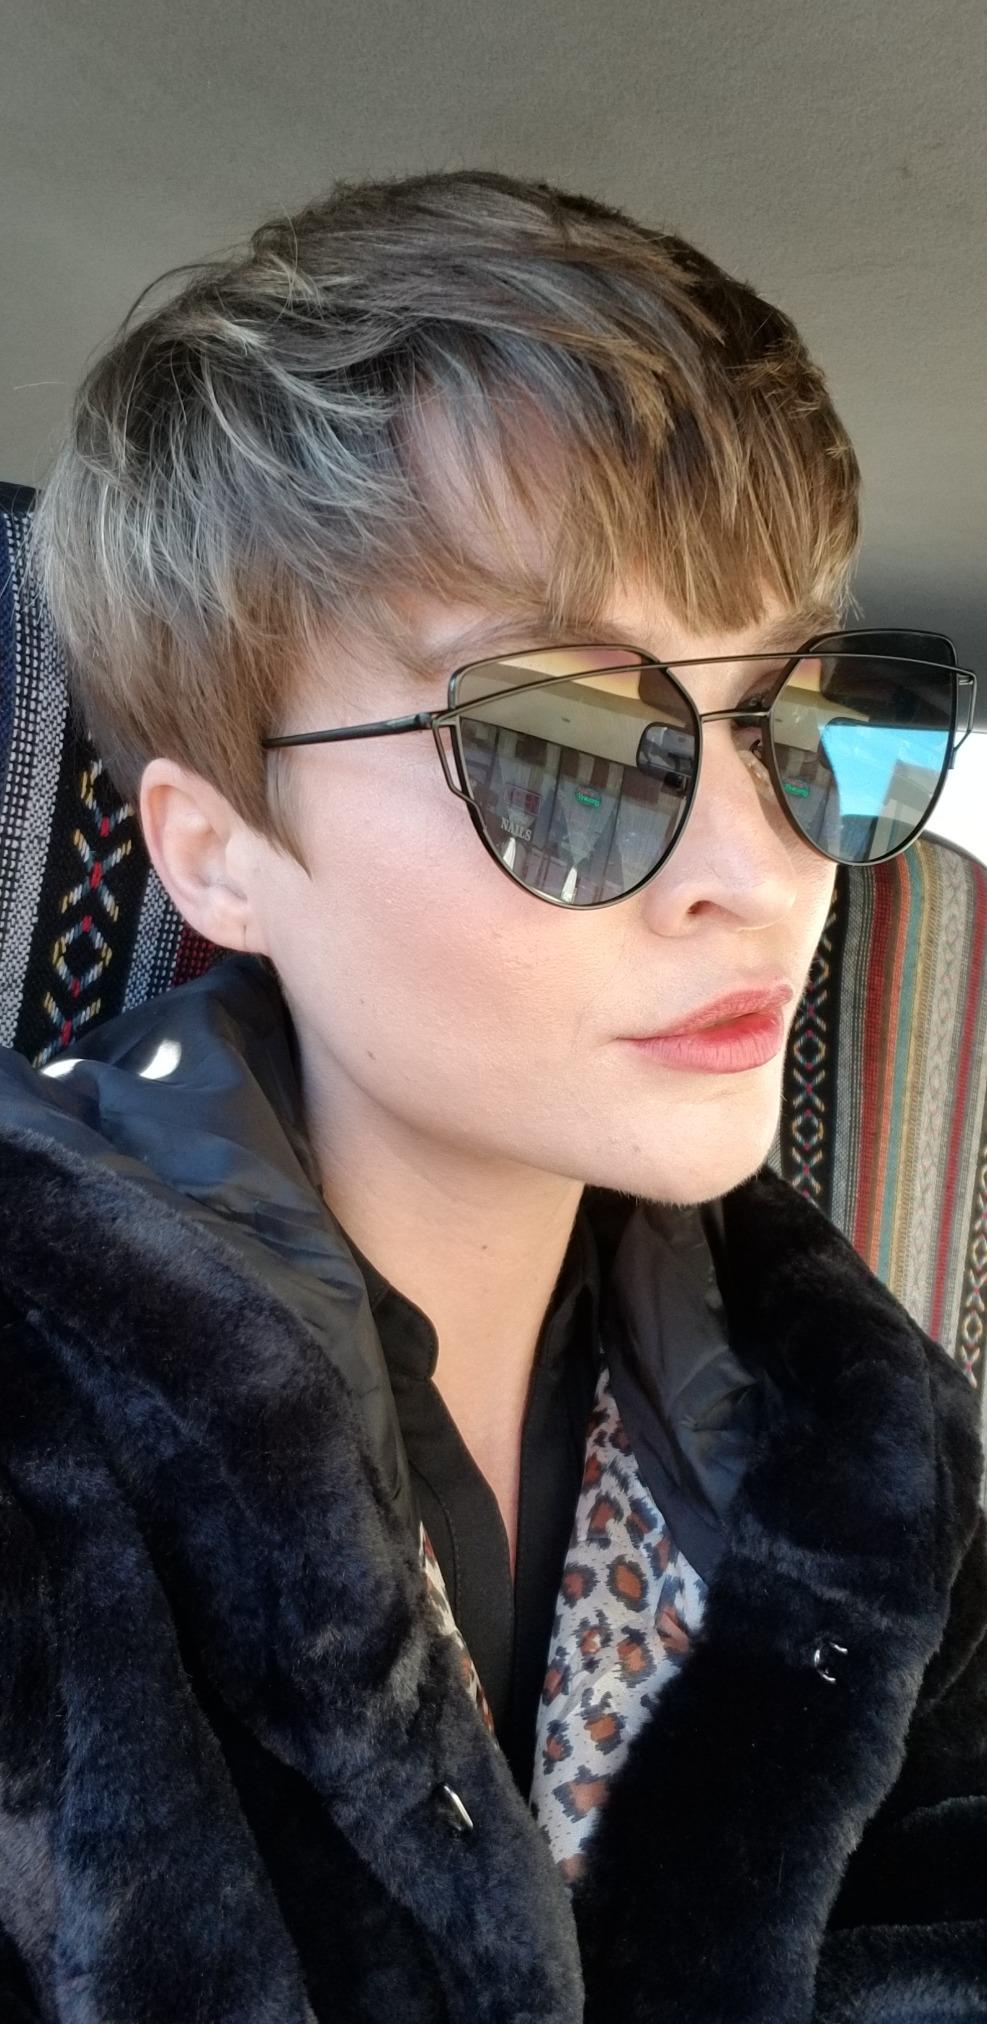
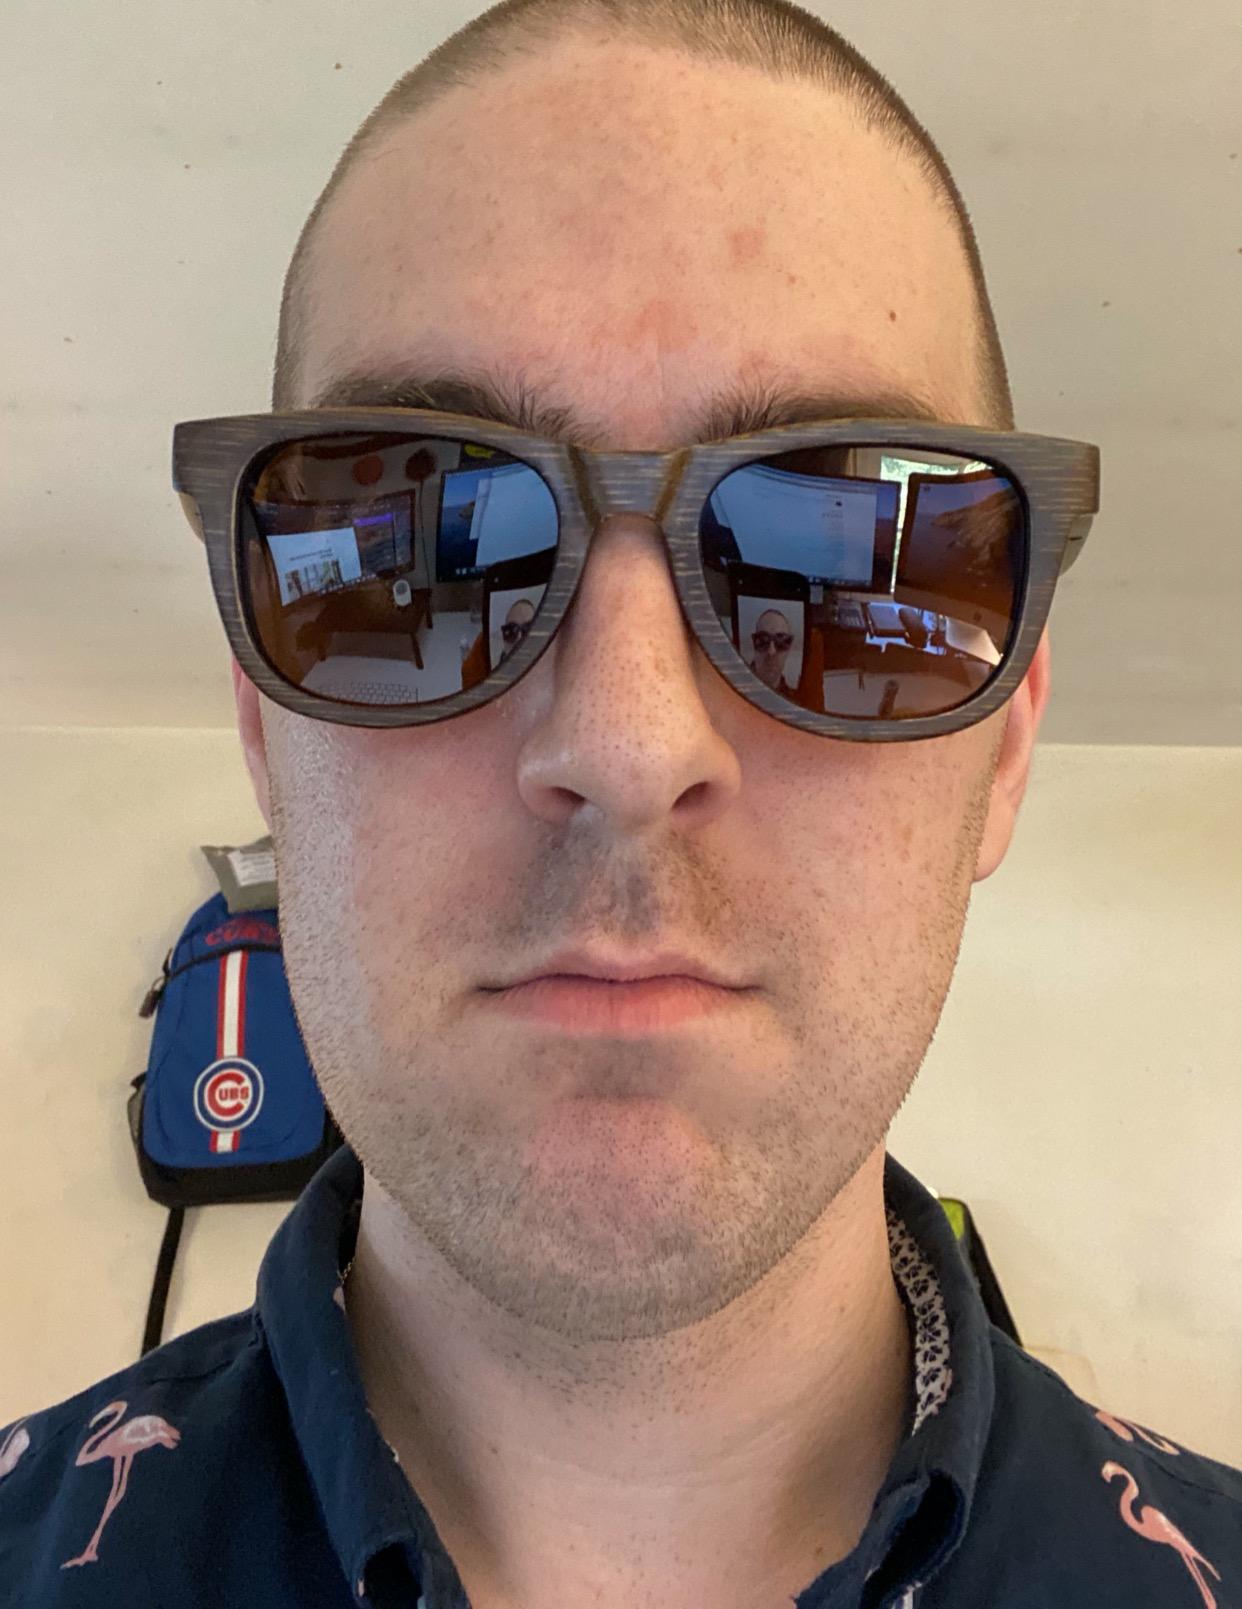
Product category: accessories_sunglasses
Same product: no